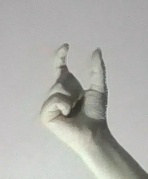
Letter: nun